Coloman, King of Hungary

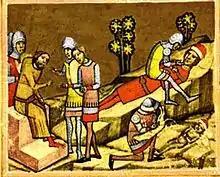
Álmos and his son, Béla are blinded on Coloman's order (from the "Illuminated Chronicle").

In 1113 Duke Boleslaw III of Poland, who had blinded his rebellious brother Zbigniew, causing his death, "undertook a journey of pilgrimage to St.Gilles and St.Stephen the King", to the Somogyvár Abbey, and to the king's shrine at Székesfehérvár in Hungary. Coloman received the Polish monarch cordially in Somogyvár. Shortly afterwardsbetween 1113 and 1115Coloman discovered that Álmos was again conspiring to seize the throne. Having lost his patience, the king had Álmos and Álmos's young son Béla blinded to secure a peaceful succession for his own son. On the same occasion, many of his brother's partisans were likewise mutilated. According to one of the two versions of these events recorded in the "Illuminated Chronicle", the king even ordered that Béla should be castrated but the soldier who was charged with this task refused to execute the order. The chronicle also states that the child was believed to have died after his blinding, but he was actually kept in a monastery for more than a decade.